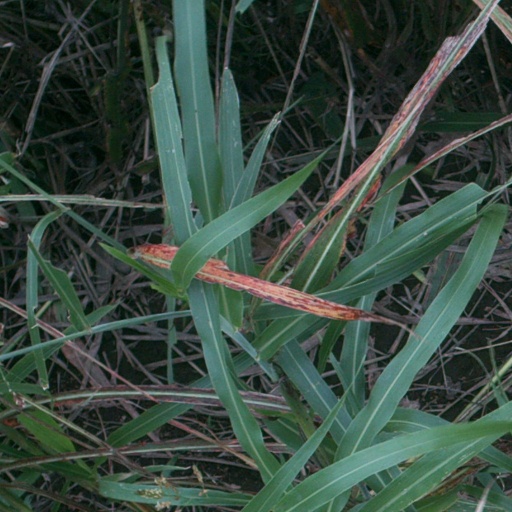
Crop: sorghum